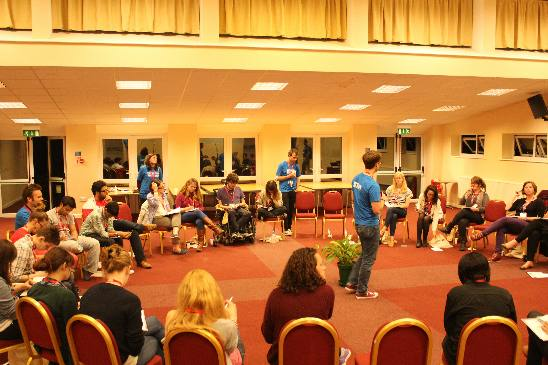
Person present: Yes